Tamale South (Ghana parliament constituency)

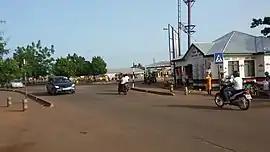
Tarred road towards roundabout at the center of Tamale South Constituency showing NDC office on the right

The table below shows Tamale South constituency parliamentary election results for the 2008 Ghanaian general election.